House of Medina Sidonia

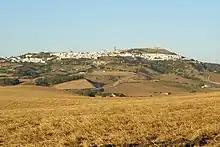
View of Medina Sidonia, the municipality that gives its name to the noble house.

In 1504, the death of Isabella the Catholic and the subsequent accession to the throne of Castile of her daughter Joanna and her husband Philip, who were in Flanders, created a power vacuum that rekindled the expectations of the nobility to recover the power lost during the reign of the queen. In 1505 the 3rd Duke Juan threw himself to offer his support to Joanna and Philip, in front of the "threat" of the queen's father Ferdinand the Catholic, by means of an embassy that left Sanlúcar to Flanders. In response, they named him " Royal Lieutenant and Captain General of the kingdoms of Granada, Cordoba, Jaén, the Algarves, Algeciras, with all Andalusia" and, according to a document, "and of Murcia"; position that never came to be exercised. The house continued relentlessly in the expansion of its domains. In 1506, the ducal governor of Melilla, Gonzalo Mariño de Ribera, conquered Cazaza and the Duke received from the new kings the marquisate of the same name. In addition, according to the chroniclers of the house of the five hundred (Medina and Barrantes), when the kings arrived in Castile, they gave the Duke a new grant of Gibraltar, but this is not documented.